De Montfort University Rowing Club

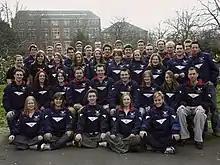
DMURC Club Photo, 2004–2005

DMURC has fluctuated in size through its years currently standing at about 80–90 members; in 2007 the club size was at about 25–30 members.